Alloy wheel

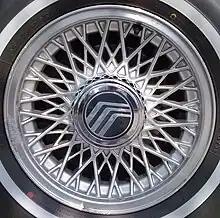
Alloy wheel on a Mercury Grand Marquis

In the automotive industry, alloy wheels are wheels that are made from an alloy of aluminium or magnesium. Alloys are mixtures of a metal and other elements. They generally provide greater strength over pure metals, which are usually much softer and more ductile. Alloys of aluminium or magnesium are typically lighter for the same strength, provide better heat conduction, and often produce improved cosmetic appearance over steel wheels. Although steel, the most common material used in wheel production, is an alloy of iron and carbon, the term "alloy wheel" is usually reserved for wheels made from nonferrous alloys.